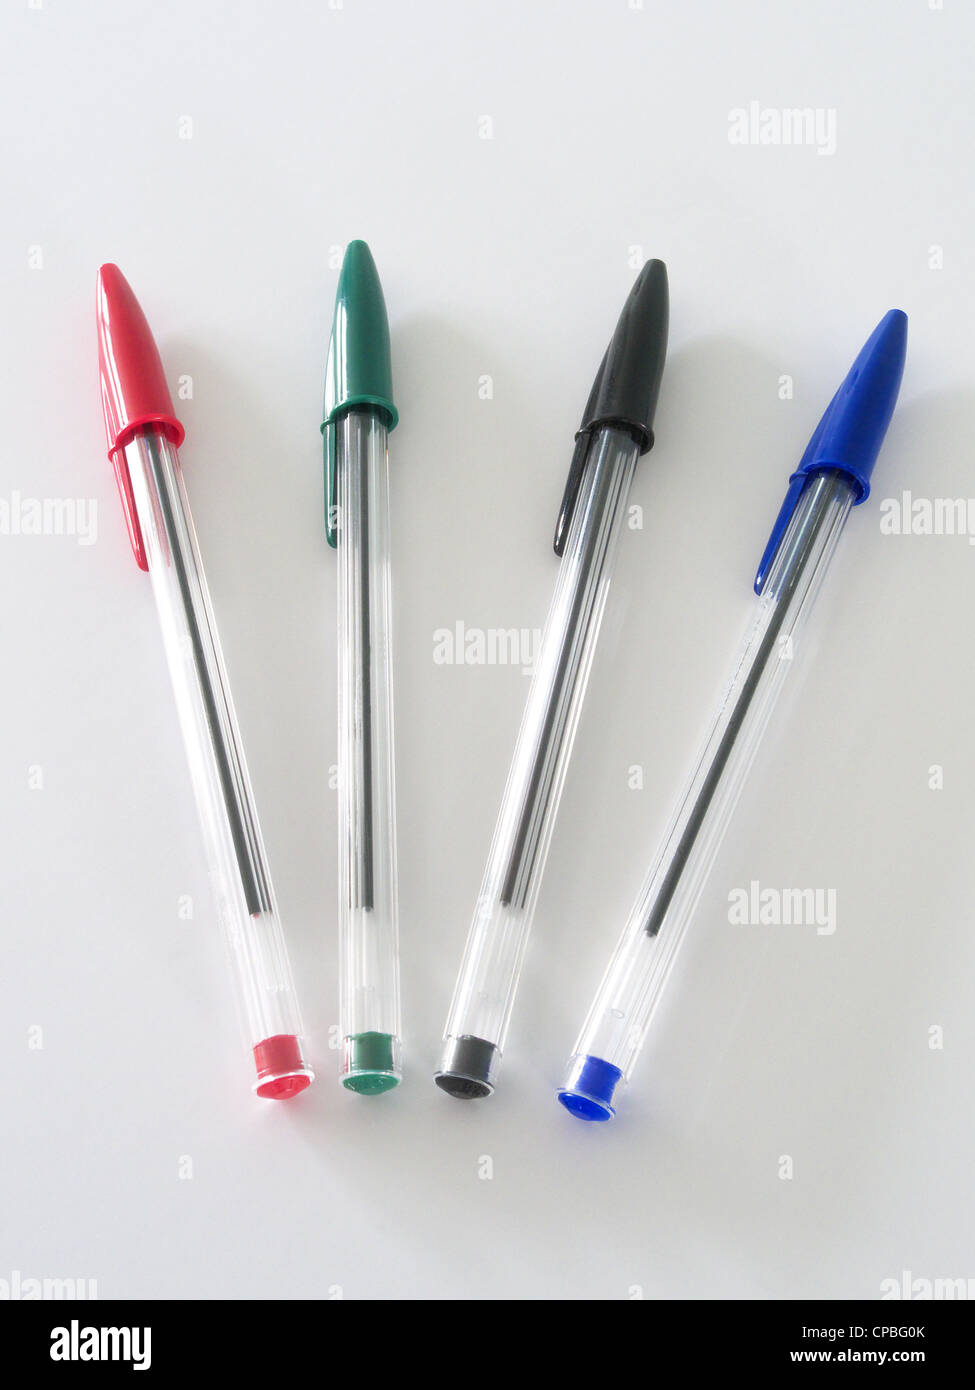
Nataal bii ñu ngi am ay bindukaay yu tax nga mën a bind, nga mën a bind ay bataaxal ñu koy woowe big, ñu koy woowe big. Gis nan fi daal ñenti big waaye gis nan big yoo xam ne bu nekk bokkul ak  moom bokkul ak moom kulëer te ci ci daara yi daara yi ñoom kulëer bu nekk am na lenn am na lenn lu ñuy tekki, am na lenn lu muy tekki, am na lenn lu muy jariñ. Ndax bu ci mel ni bu xonq bi moom lu ci ëpp, lu ci ëpp, ëe... mën nañ ni sëriñ yi ñoo koy "utiliser". Ñi nga xam ne daal ñooy jàngale. Yeneen ya ca des nag bu "verte" bi moom ñu koy "utiliser" ngir, "pour" faral di " faral di "corriger" ay bind maanaam ñoomit ñoo koy "utiliser".